Saint Petersburg Mosque

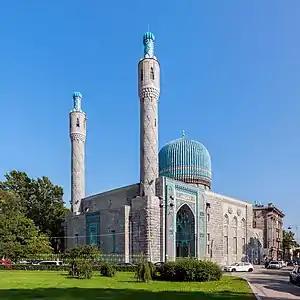

The Saint Petersburg Mosque, when opened in 1913, was the largest mosque in Europe outside Turkey. The mosque is situated in downtown St Petersburg. Its two minarets are 49 meters high and the dome is 39 meters high. It can accommodate up to five thousand worshippers.